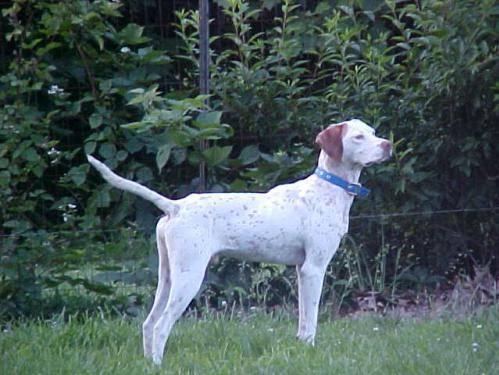
dog